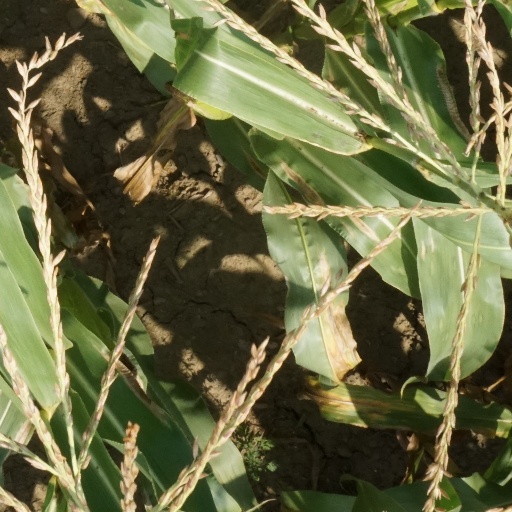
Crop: maize; corn